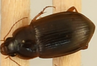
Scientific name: Amara quenseli
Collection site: Onaqui Site (ONAQ), plot ONAQ_005